Jakob von Liebenstein

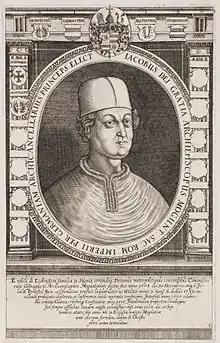
Jakob von Liebenstein (engraving 17th century)

Jacob of Liebenstein (1462–1508) was the Archbishop-Elector of Mainz from 1504 to 1508.